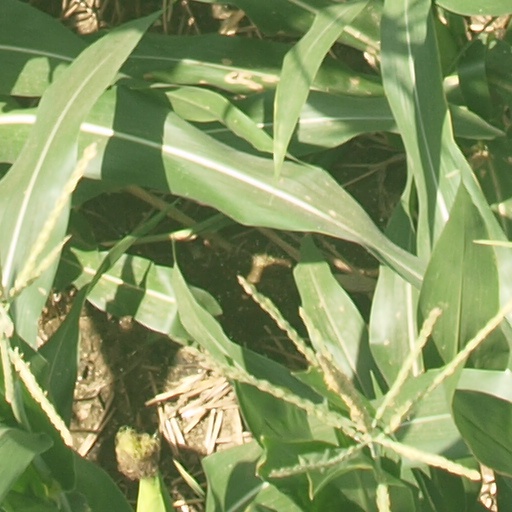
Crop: maize; corn